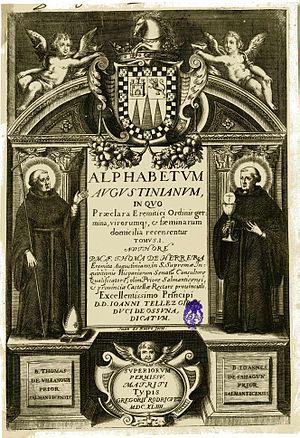
Saint Thomas de Villeneuve, né à Fuenllana en 1486, et mort à Valence, le 8 septembre 1555, est un religieux de l'ordre de Saint Augustin, qui devint archevêque de Valence. Suivant les directives du Concile de Trente, il travailla à la réforme de son Ordre, puis de son diocèse, manifestant une sollicitude particulière pour les indigents. Liturgiquement il est commémoré le 8 septembre.
Jean de Saint-Facond, en espagnol Jean de Sahagún, est un prêtre espagnol et prédicateur fameux, devenu religieux dans l'ordre des ermites de saint Augustin. Il est canonisé en 1690 par Alexandre III, et sa fête se célèbre le 12 juin.